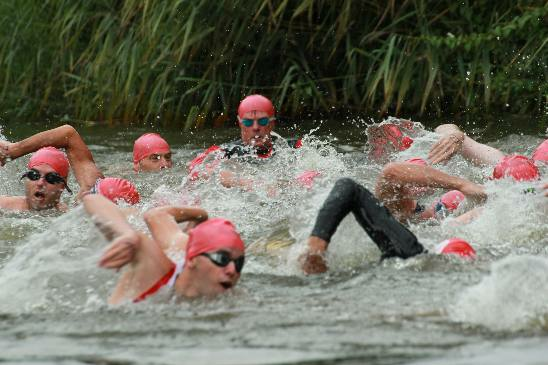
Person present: Yes